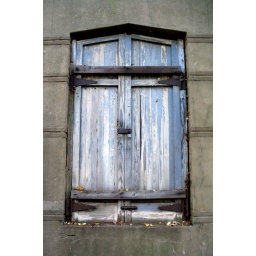
2008 - 11 - 09 - wooden doors in a cemetery